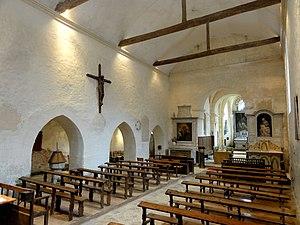
Nef, vue vers l'est.
L'église Saint-Vaast de Saint-Vaast-de-Longmont est une église catholique paroissiale située à Saint-Vaast-de-Longmont, commune de l'Oise. De style roman, cette église est architecturalement plus proche de celle de Rhuis que de celle de Morienval, et sa construction a commencé vers l'an 1100. Elle était associée à un prieuré dépendant du prévôt d'Angicourt et du domaine de l'abbaye Saint-Vaast. Par ailleurs, le patronage de l'église est un indicateur de l'ancienneté de la paroisse. L'église primitive, qui n'était donc probablement pas la première église en ce lieu, se composait d'une nef rectangulaire et non voûtée, d'une première travée de chœur aujourd'hui voûtée d'ogives, moitié moins large que la nef, et d'un chevet en cul de four. À l'exception de ce dernier, ce bâtiment s'est conservé jusqu'à nos jours, bien qu'ayant subi quelques modifications. Les premières ont eu lieu quelques décennies après la construction seulement, vers 1120/1130, et ont porté sur l'adjonction d'un bas-côté et d'une chapelle au nord, assez similaire au chœur d'alors.